Trustees for the Establishment of the Colony of Georgia in America

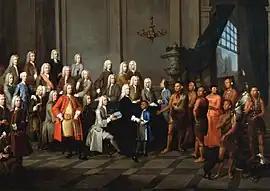
"Audience Given by the Trustees of Georgia to a Delegation of Creek Indians", 1734, by William Verelst

Rev. Dr. Thomas Rundle (Bishop of Derry, died 1743),